Proso millet

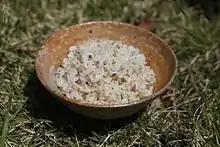
Cooked rice with proso millet

Panicum miliaceum is a grain crop with many common names, including proso millet, broomcorn millet, common millet, hog millet, Kashfi millet, red millet, and white millet. Archaeobotanical evidence suggests millet was first domesticated about 10,000 BP in Northern China. Major cultivated areas include Northern China, Himachal Pradesh of India, Nepal, Russia, Ukraine, Belarus, the Middle East, Turkey, Romania, and the Great Plains states of the United States. About are grown each year. The crop is notable both for its extremely short lifecycle, with some varieties producing grain only 60 days after planting, and its low water requirements, producing grain more efficiently per unit of moisture than any other grain species tested. The name "proso millet" comes from the pan-Slavic general and generic name for millet.